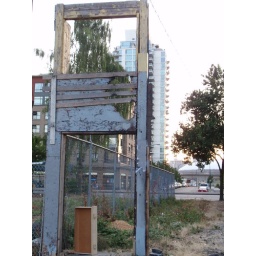
Remains of burnt building near Main and National/ Pacific Central train and bus station